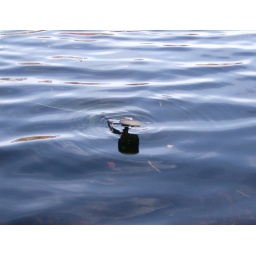
Acme shoping cart in mirror lake